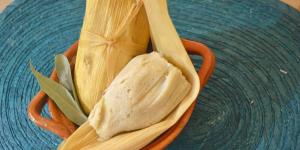
tamal de elote light